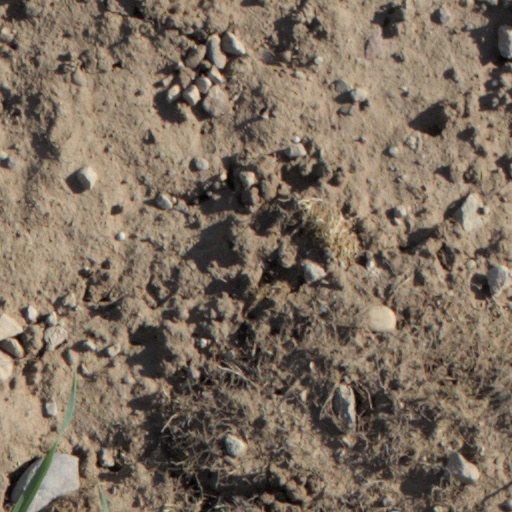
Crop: wheat